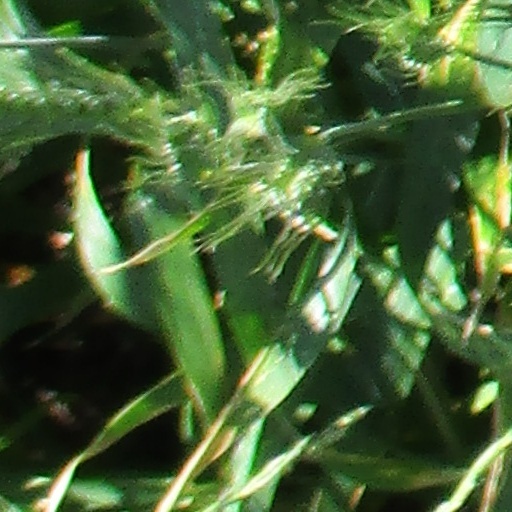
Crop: wheat